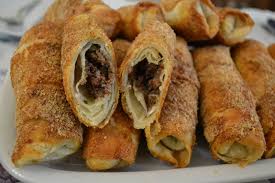
Yemek: borek